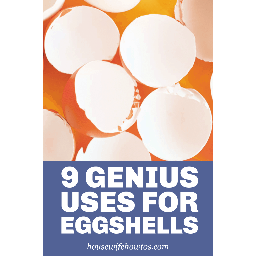
Label: eggshells